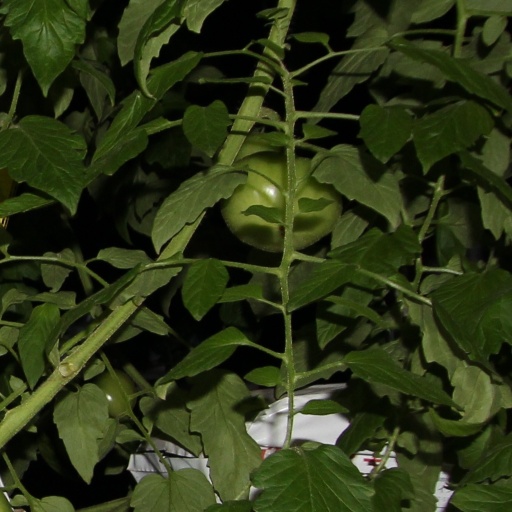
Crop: tomato